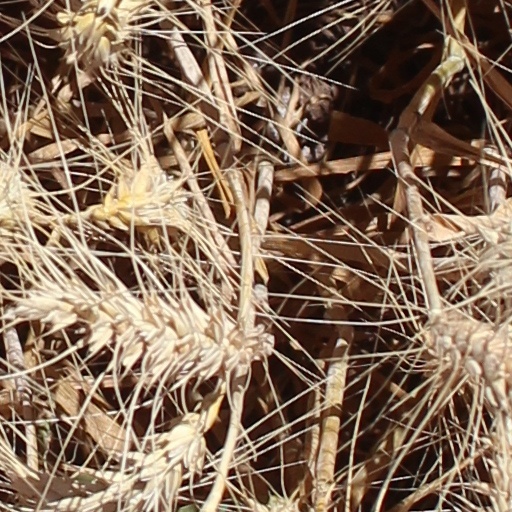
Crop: wheat